John M. Deane

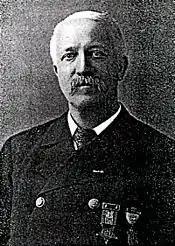
John M. Deane, c. 1902

John Milton Deane (January 8, 1840 – September 2, 1914) was an American Civil War Medal of Honor recipient and a major in the United States Army.